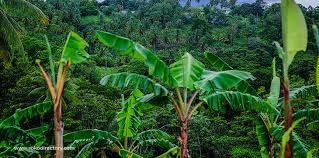
Mazingira inayokaa ni kama msituni pia inaeza kuwa ni shambani, tunaona mgomba iliyo simama wima n ainangaa rangi ya kijani, kando yake kuna miti mirefu yenye kijani